Bisu Parba

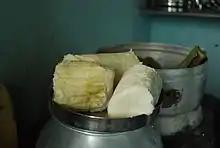
Moode

All the householders pray together and worship God in front of the Bisu Kani. They reconcile with family members as well as strengthen relationships between seniors and juniors. The juniors receive the blessings of the elders on this occasion. Touching the feet of elders is an age-old Indian tradition that is considered to be a mark of respect as well as a blessing. This gesture can be seen in almost all Tuluva families on this occasion. The elders of the house give money to all the minors and they enjoy the feast. Every year, it is a source of good fortune. As part of the Bisu festival, special worship is held in daivaradane chavadi, temples and the sacrificial festival of God. It is common to prepare and enjoy a traditional dish for this special day. Everybody has to go to every house and enjoy the food with the blessings of the elders. The owner of the house puts the Bisu kaṇi (arrangement of fruits and vegetables) on the roof of the house.